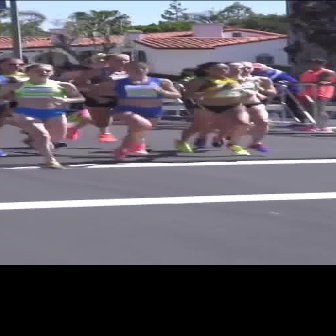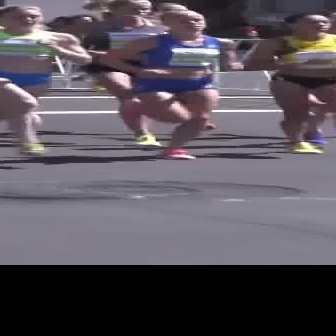
  Please identify the target specified by the bounding box [81,61,180,160] in the first image and locate it in the second image. Return the coordinates in [x_min,y_min,x_max,y_max] format.
Answer: [90,9,239,158]